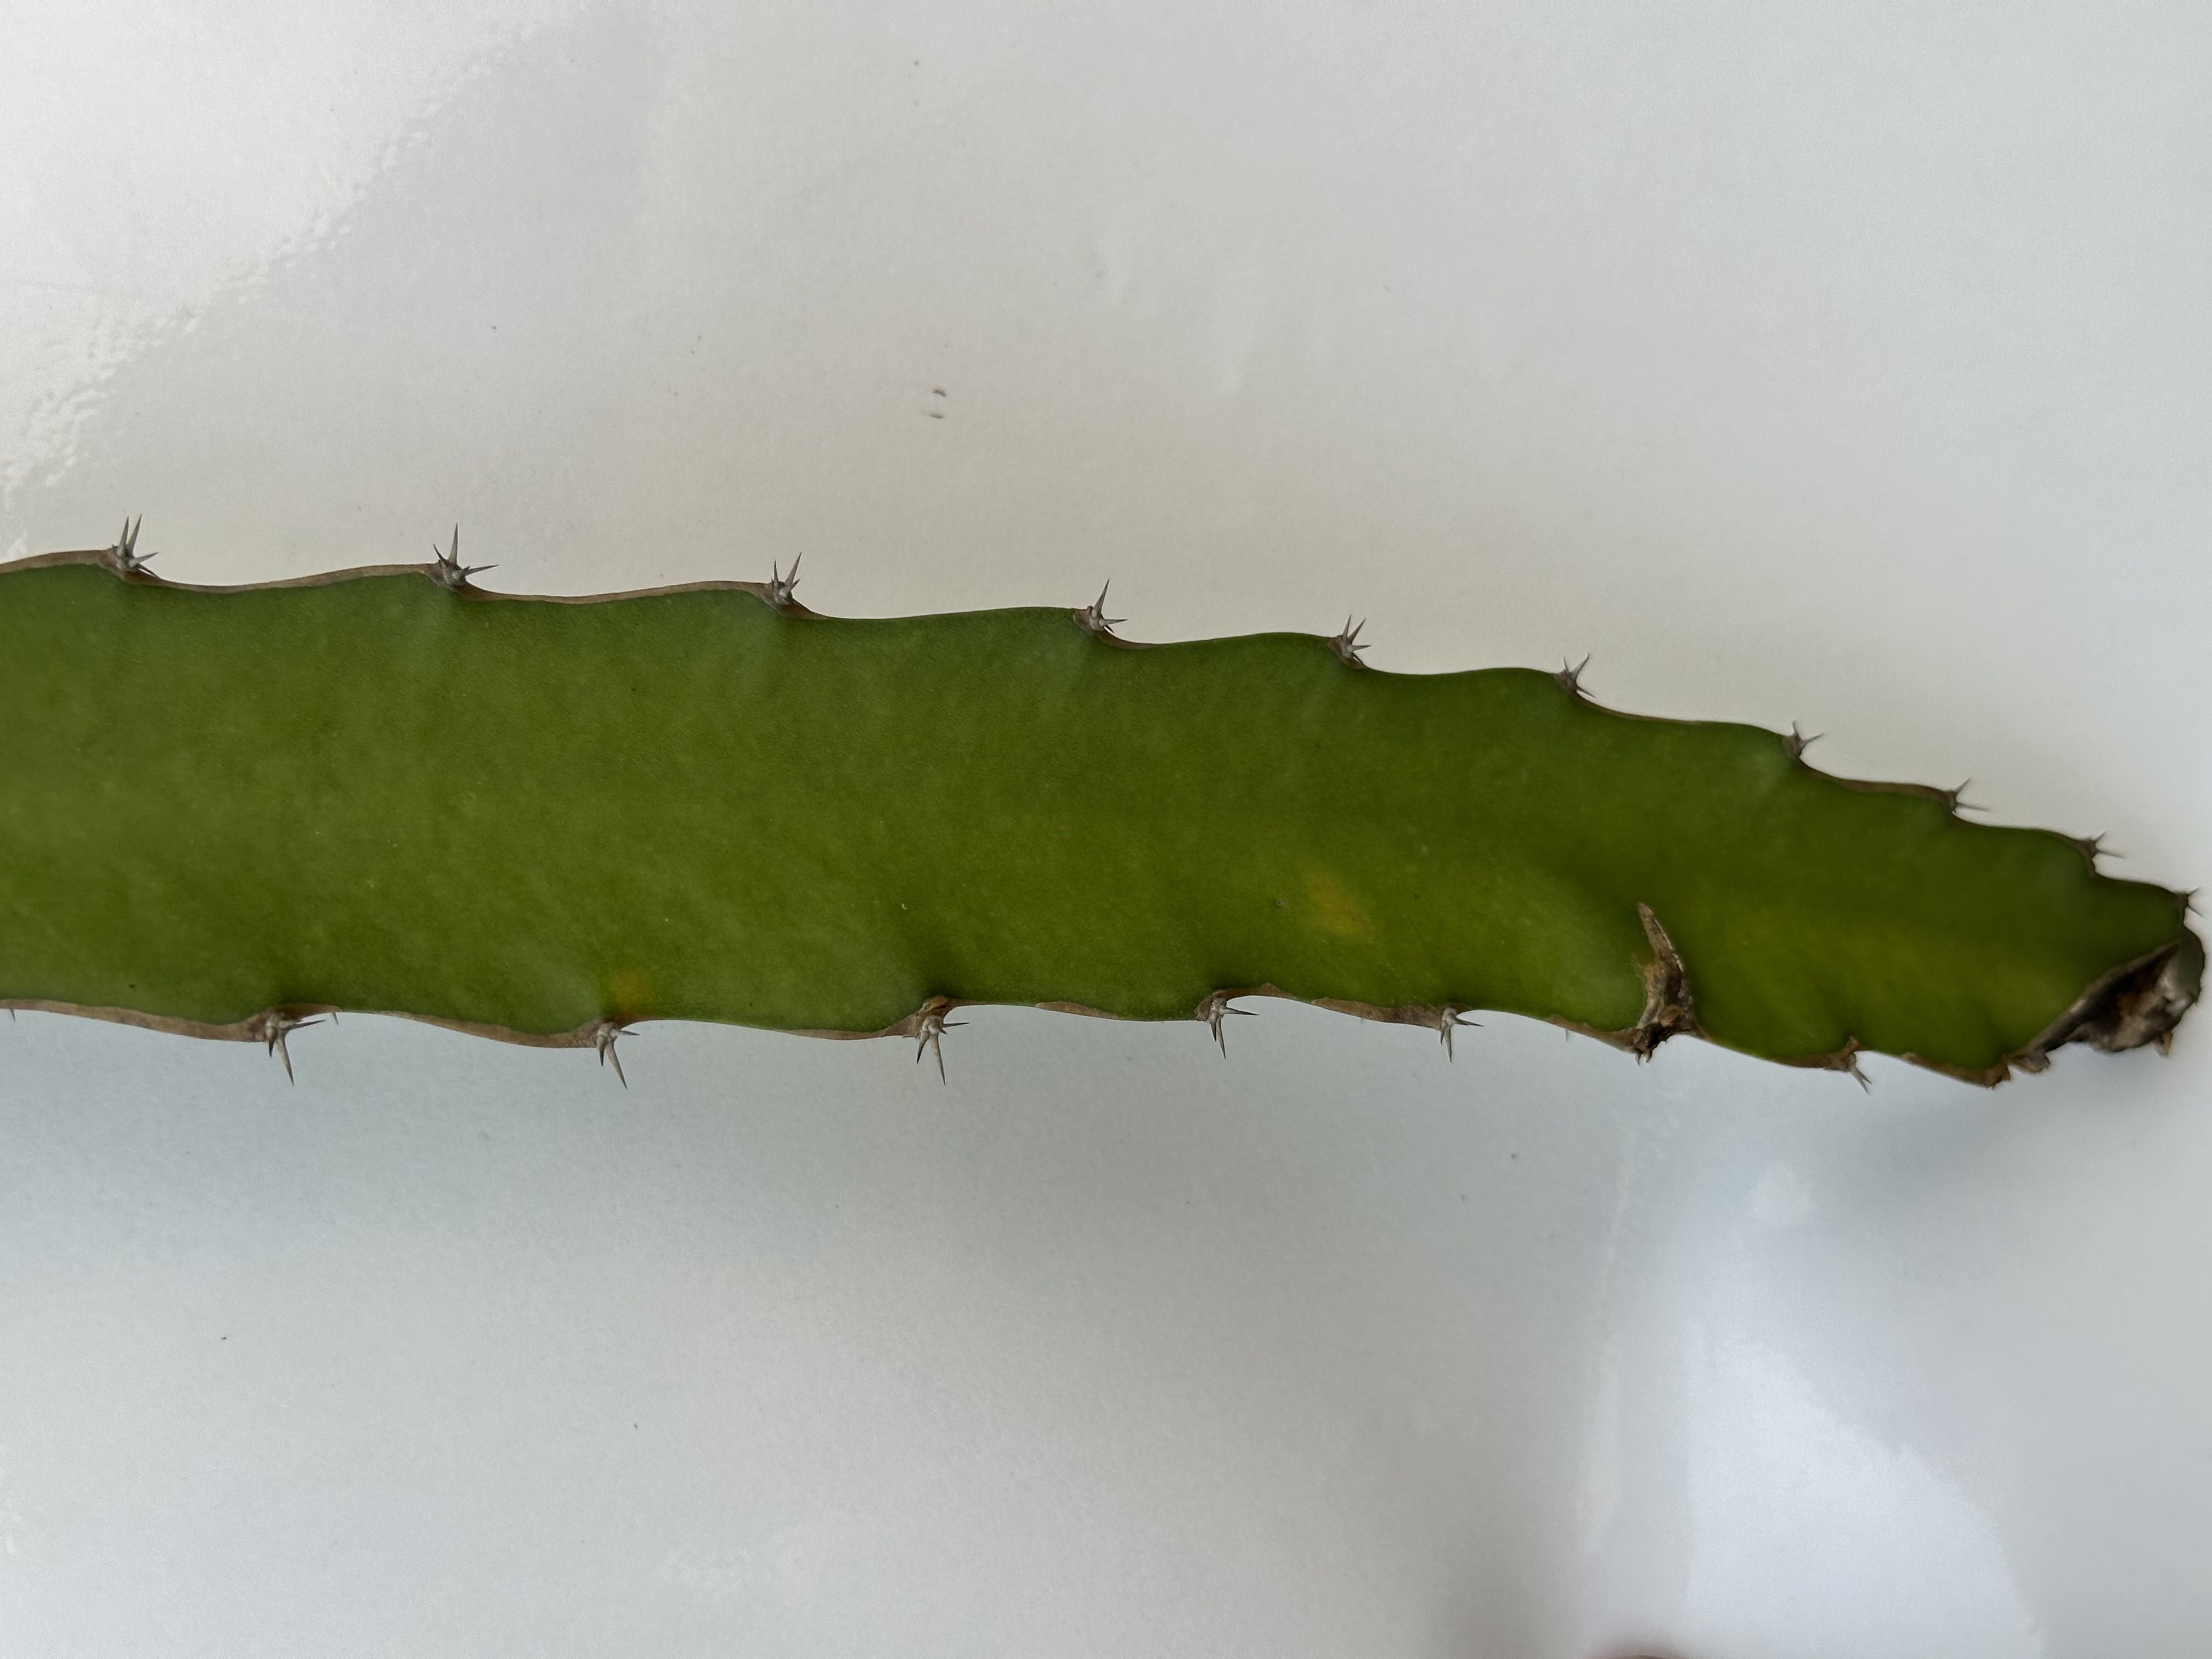
Label: Good leaf